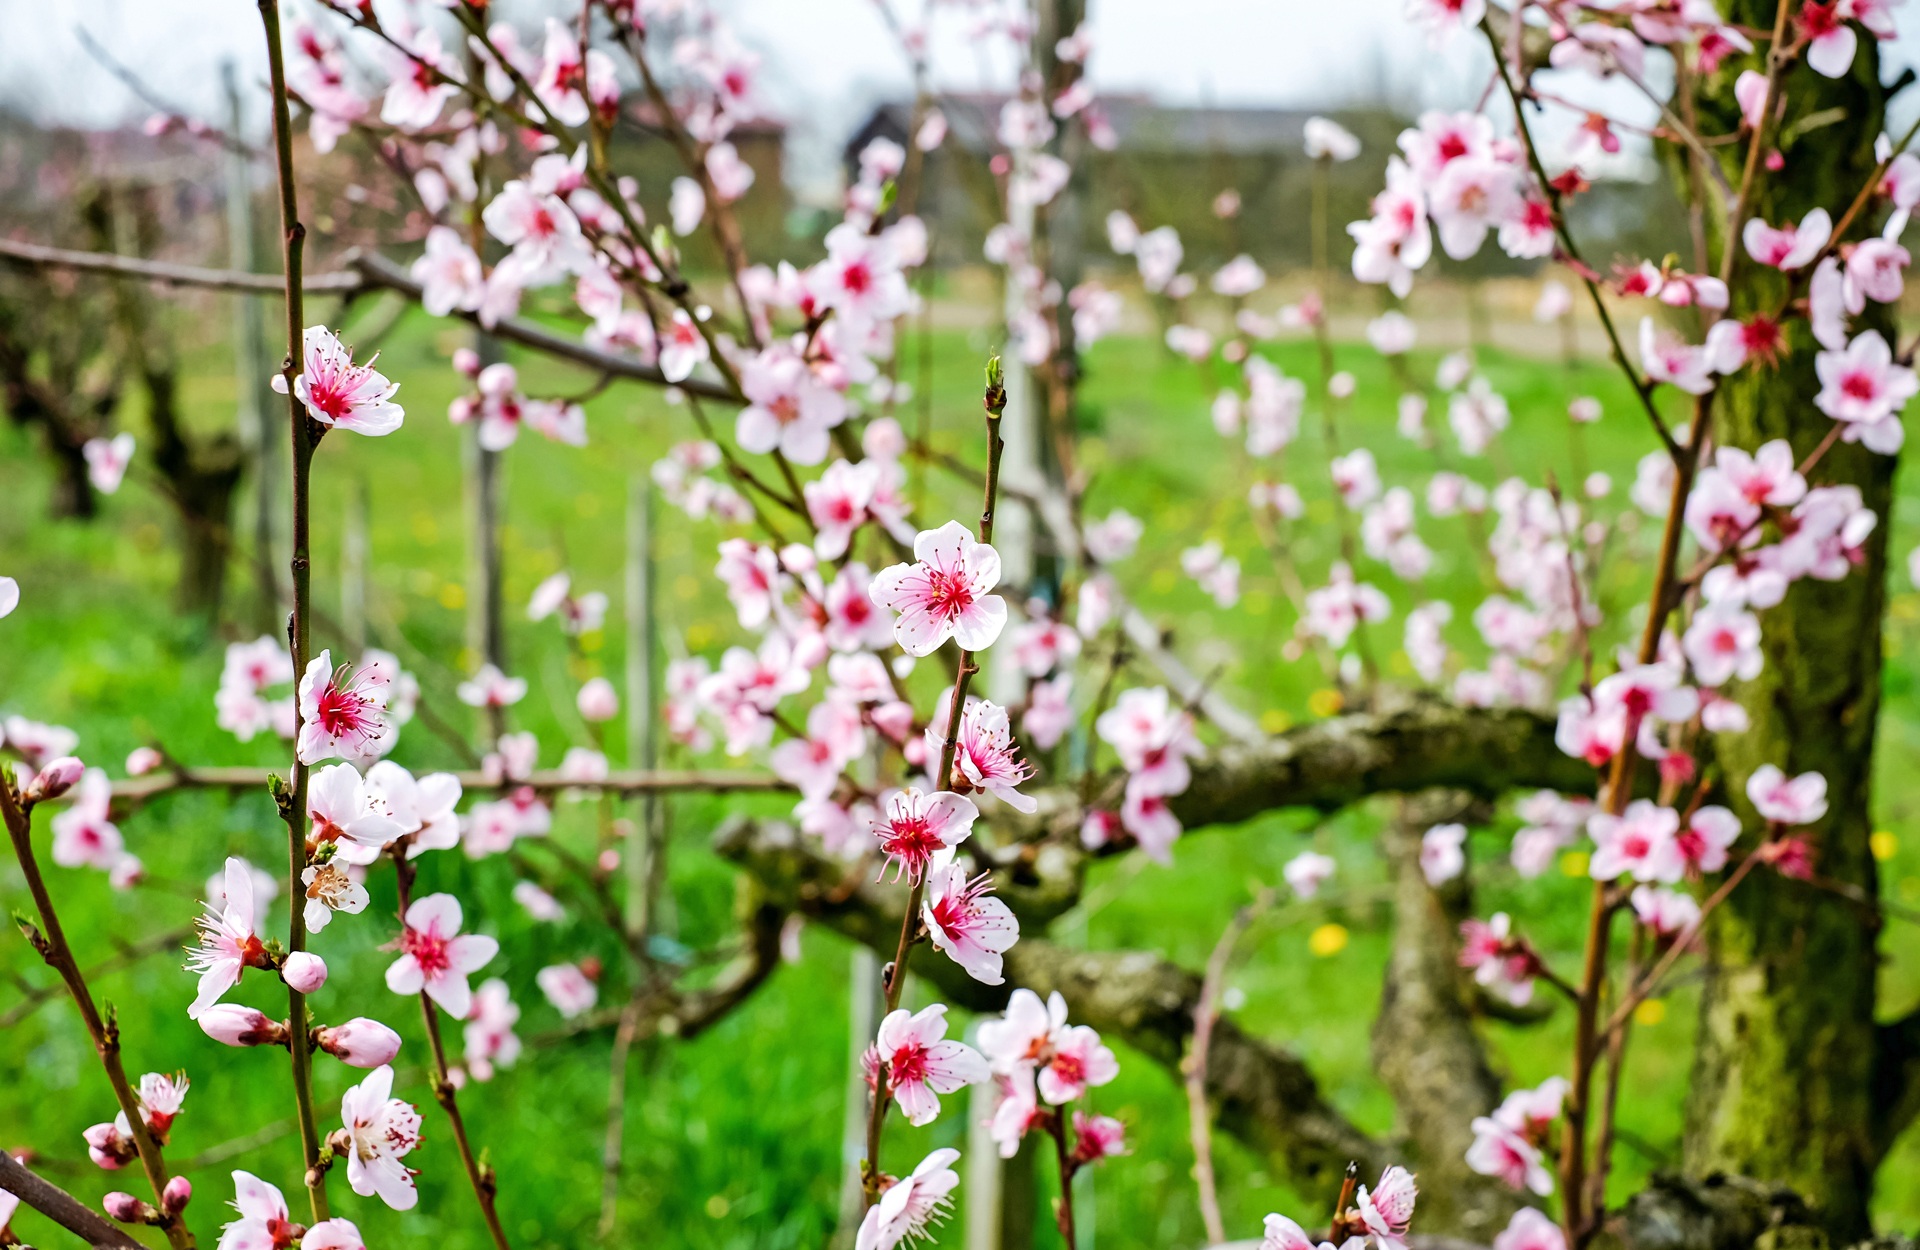
tree, branch, blossom, plant, white, flower, bloom, food, spring, red, produce, botany, flora, cherry blossom, flowering plant, wild cherry, land plant